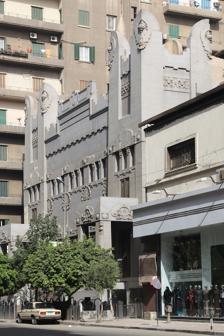
Building: Sha'ar Hashamayim Synagogue (Cairo)
Country: Egypt
Year built: 1899
Synagogue in Cairo, Egypt For similarly named synagogues, see Shaar Hashamayim . Sha'ar HaShamayim Synagogue Hebrew : בית כנסת שער השמים Arabic : كنيس عدلي The façade of the synagogue in 2013 Religion Affiliation Orthodox Judaism Rite Nusach Sefard Ecclesiastical or organisational status Synagogue Status Active Location Location 17 Adly Street, Cairo Country Egypt Location of the synagogue, relative to the Nile Delta Geographic coordinates 30°03′05″N 31°14′37″E / 30.05139°N 31.24361°E / 30.05139; 31.24361 Architecture Architect(s) Maurice Youssef Cattaui Eduard Matasek Type Synagogue architecture Style Ottoman Art Deco Groundbreaking 1899 Completed 1908 The Sha'ar HaShamayim Synagogue ( Hebrew : בית כנסת שער השמים , lit. 'Gate of Heaven'; Arabic : كنيس عدلي ), also known as Temple Ismailia and the Adly Street Synagogue , is an Orthodox Jewish congregation and synagogue , located at 17 Adly Street in Cairo , Egypt . History Its long-time leader was Chief Rabbi Chaim Nahum . In 2008, the synagogue marked its 100th anniversary. The synagogue was built in a style evoking ancient Egyptian temples , and was once the largest building on the boulevard. Work commenced on the synagogue in 1899 and it was inaugurated in 1908, at a time when there was a vibrant Jewish community in Cairo. The last time the synagogue was full was in the 1960s. Today the community numbers approximately six members, most of them older women. The building houses a collection of a few hundred books, ranging in age from the 1500s to contemporary times, concerning or relevant to the history of Jews in Egypt. Although it is considered a Sephardic synagogue, many Ashkenazi Jews were members of the congregation and contributed to its construction and upkeep. The synagogue underwent minor exterior renovations in 2007. In February 2010, a booby-trapped suitcase was hurled at the synagogue from a nearby hotel. The suitcase caught fire, but no one was hurt and no damage was reported. Gallery Renovations (2007) Exterior guard (Cairo police) Synagogue pews Synagogue bimah Older text from 1500s Collections in the Library Commemorative Plaque See also Egypt portal Judaism portal History of the Jews in Egypt Synagogues in Cairo List of synagogues in Egypt References